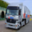
Label: truck